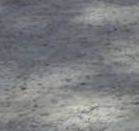
Surface type: compacted